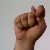
The image shows a hand gesture representing the letter 'T' in Indian Sign Language.